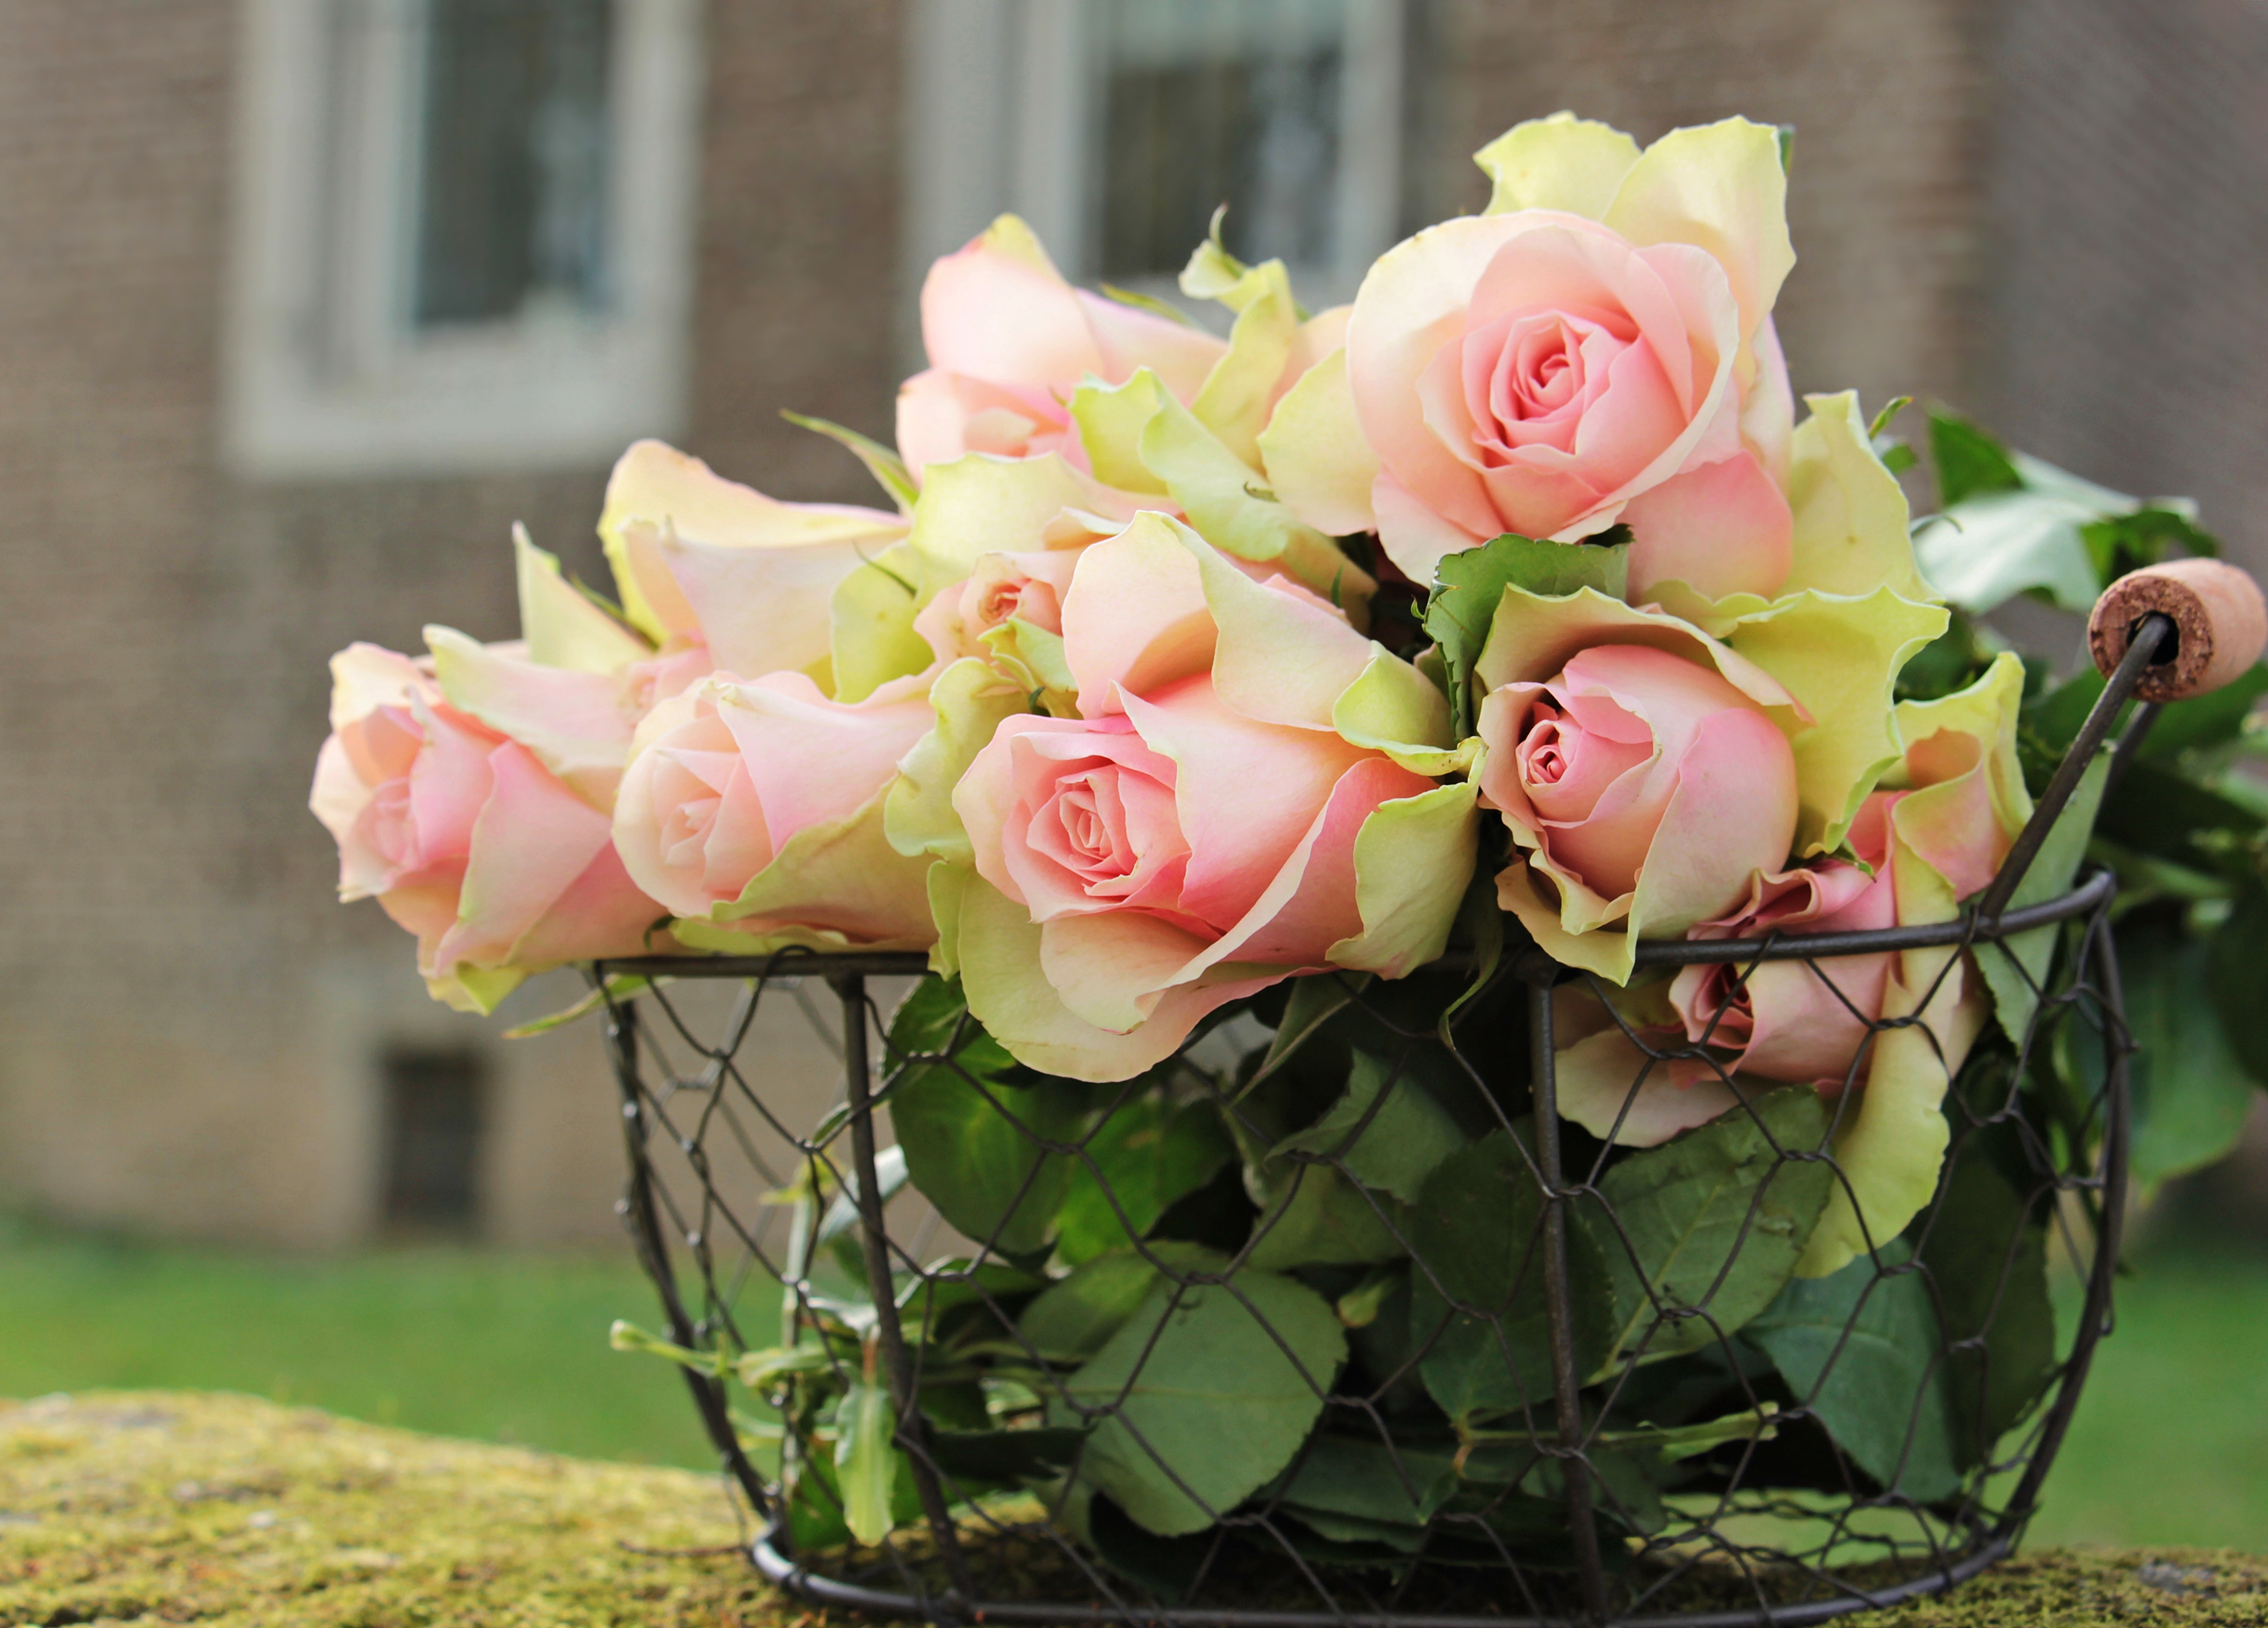
plant, meadow, sweet, flower, home, summer, moss, love, rose, spring, romance, romantic, basket, pink, flora, map, thank you, flowers, floral greeting, roses, postcard, beauty, beautiful, rush, emotions, tender, greeting card, floristry, birthday card, fragrance, blossomed, valentine's day, rose flower, pink roses, flowering plant, garden roses, rose family, mother's day, flower bouquet, spring greetings, cut flowers, flower greeting card, floral design, wire basket, land plant, flower arranging, noble roses, pink precious roden, roses in a basket